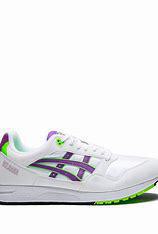
Brand: Asics
Model: Gel Saga